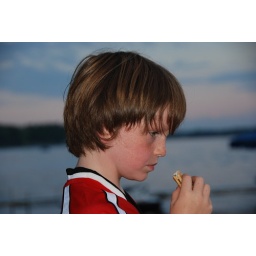
A boy in a brown study